South Platte River Bridges

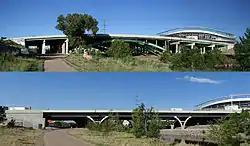
Old and new South Platte River Bridges

South Platte River Bridges (also known as the Bronco Arch Bridge) were a pair of historic arch bridges that carried Denver's Valley Highway, since designated Interstate 25, over the South Platte River. Between May 2011 and August 2013, these bridges were replaced due to deterioration of the structures.